Altomünster

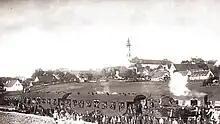
Opening of the Altomunster - Dachau Line in 1913

On 1 December 1996 the "Spider" discotheque burnt down - three days after the conviction of the manager and "disco mafia accomplice" Karl Heinz S. Since then, regular Spider revival parties have been held.